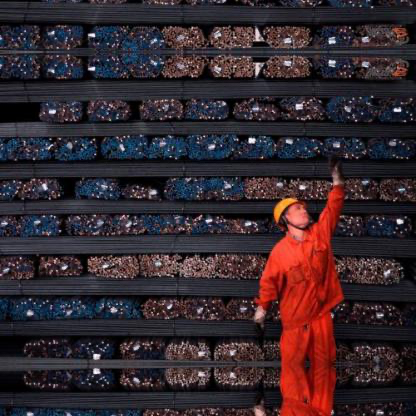
Objects in the image:
label: helmet